Chevrolet Camaro (fifth generation)

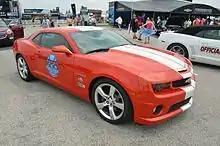
Camaro Indianapolis 500 Pace Car Special Edition

On July 22, 2009, to coincide with the release of , GM announced a Transformers Special Edition appearance package for the 2010 Camaro at the 2009 San Diego Comic-Con. The appearance package (RPO code: CTH) could be applied to LT and SS trims with or without the optional RS package and could only be applied to orders made in the Rally Yellow exterior scheme. The package included an Autobot shield badge on the driver and passenger side fenders underneath the Camaro nameplate, an Autobot shield on each of the four wheel's center cap, an Autobot shield embroidered on the interior center console, a Transformers logo on the driver and passenger doors' sill plates replacing the original "Camaro" labeled plates, and high-gloss black center rally stripes with the Transformers ghost logo embedded. This then made the 2010 Camaro resemble the Bumblebee Camaro from the 2007 movie, often referred to as T1 Bumblebee. Production of the add-on package ceased on January 12, 2010, with an estimated 1,500 units produced. 1,916 units were finally produced at the end of 2010.